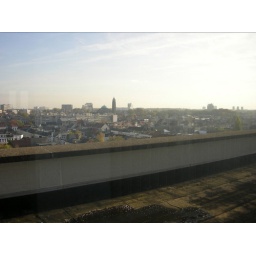
naar de oostkant vanuit de bar van Lucy, in de verte zien we de st. Laurentiuskerk, en het BP gebouw van Stijnen